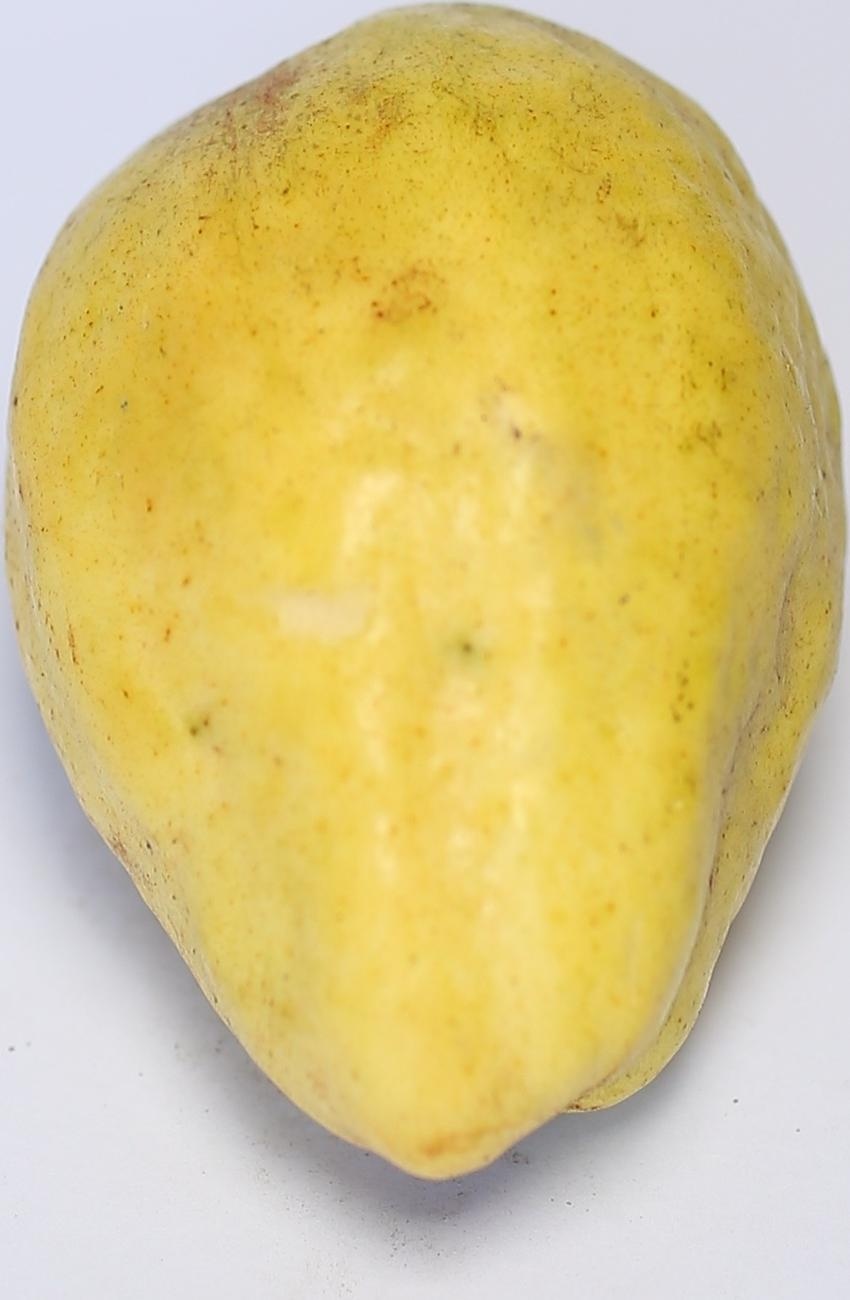
Maturity: ripe
Variety: thadhrami